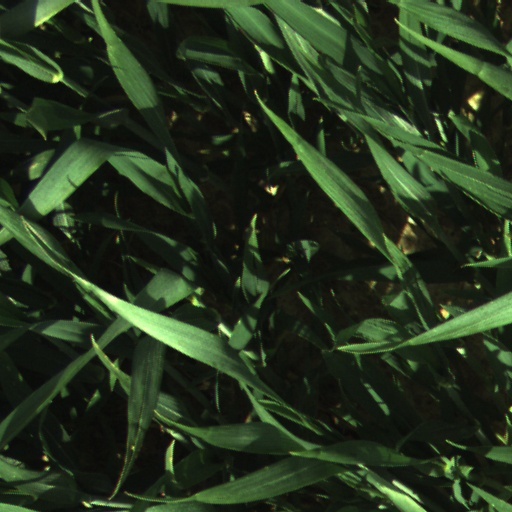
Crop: wheat